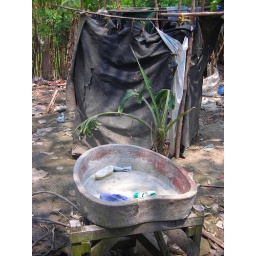
The bathing facilities in the one of the houses of the displaced persons community.